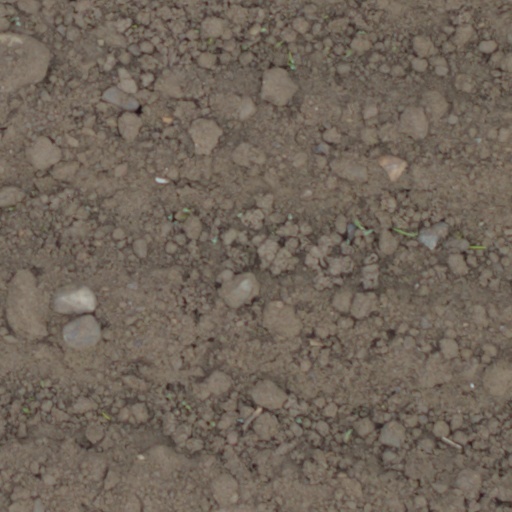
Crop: wheat